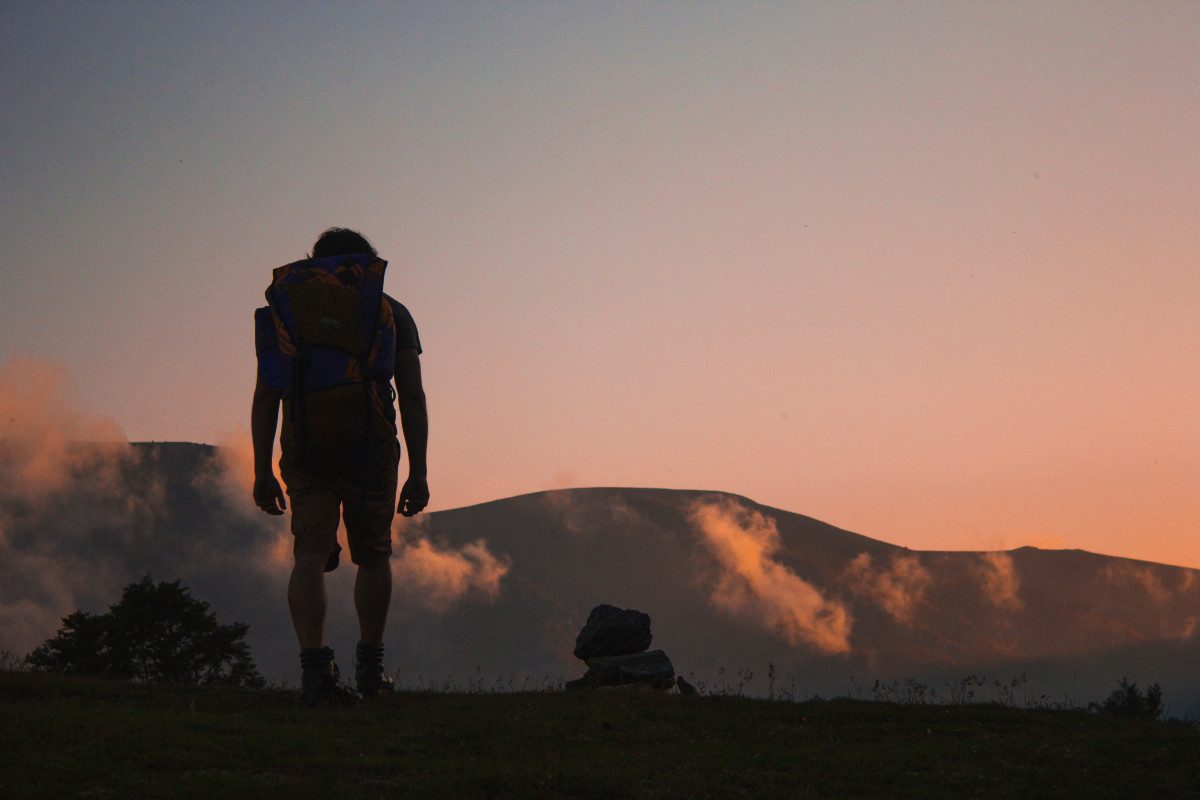
Tags: horizon, walking, mountain, sunrise, sunset, morning, hill, adventure, dawn, dusk, evening, hike, backpacker, journey, summit